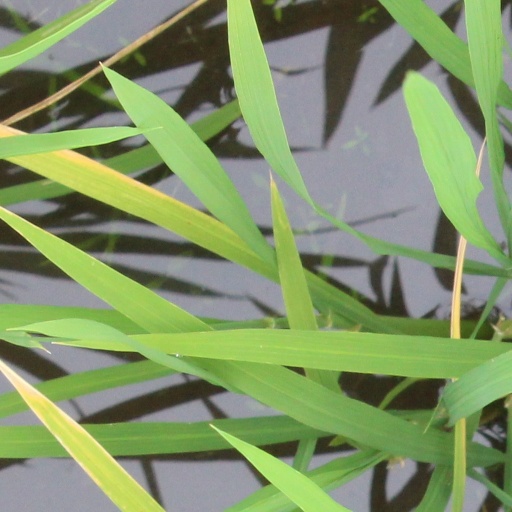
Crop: rice